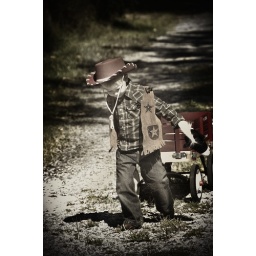
David playing with his horse and red wagon in front of our house.